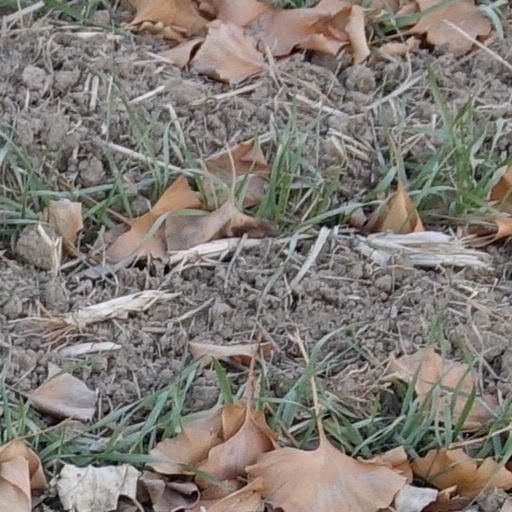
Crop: wheat